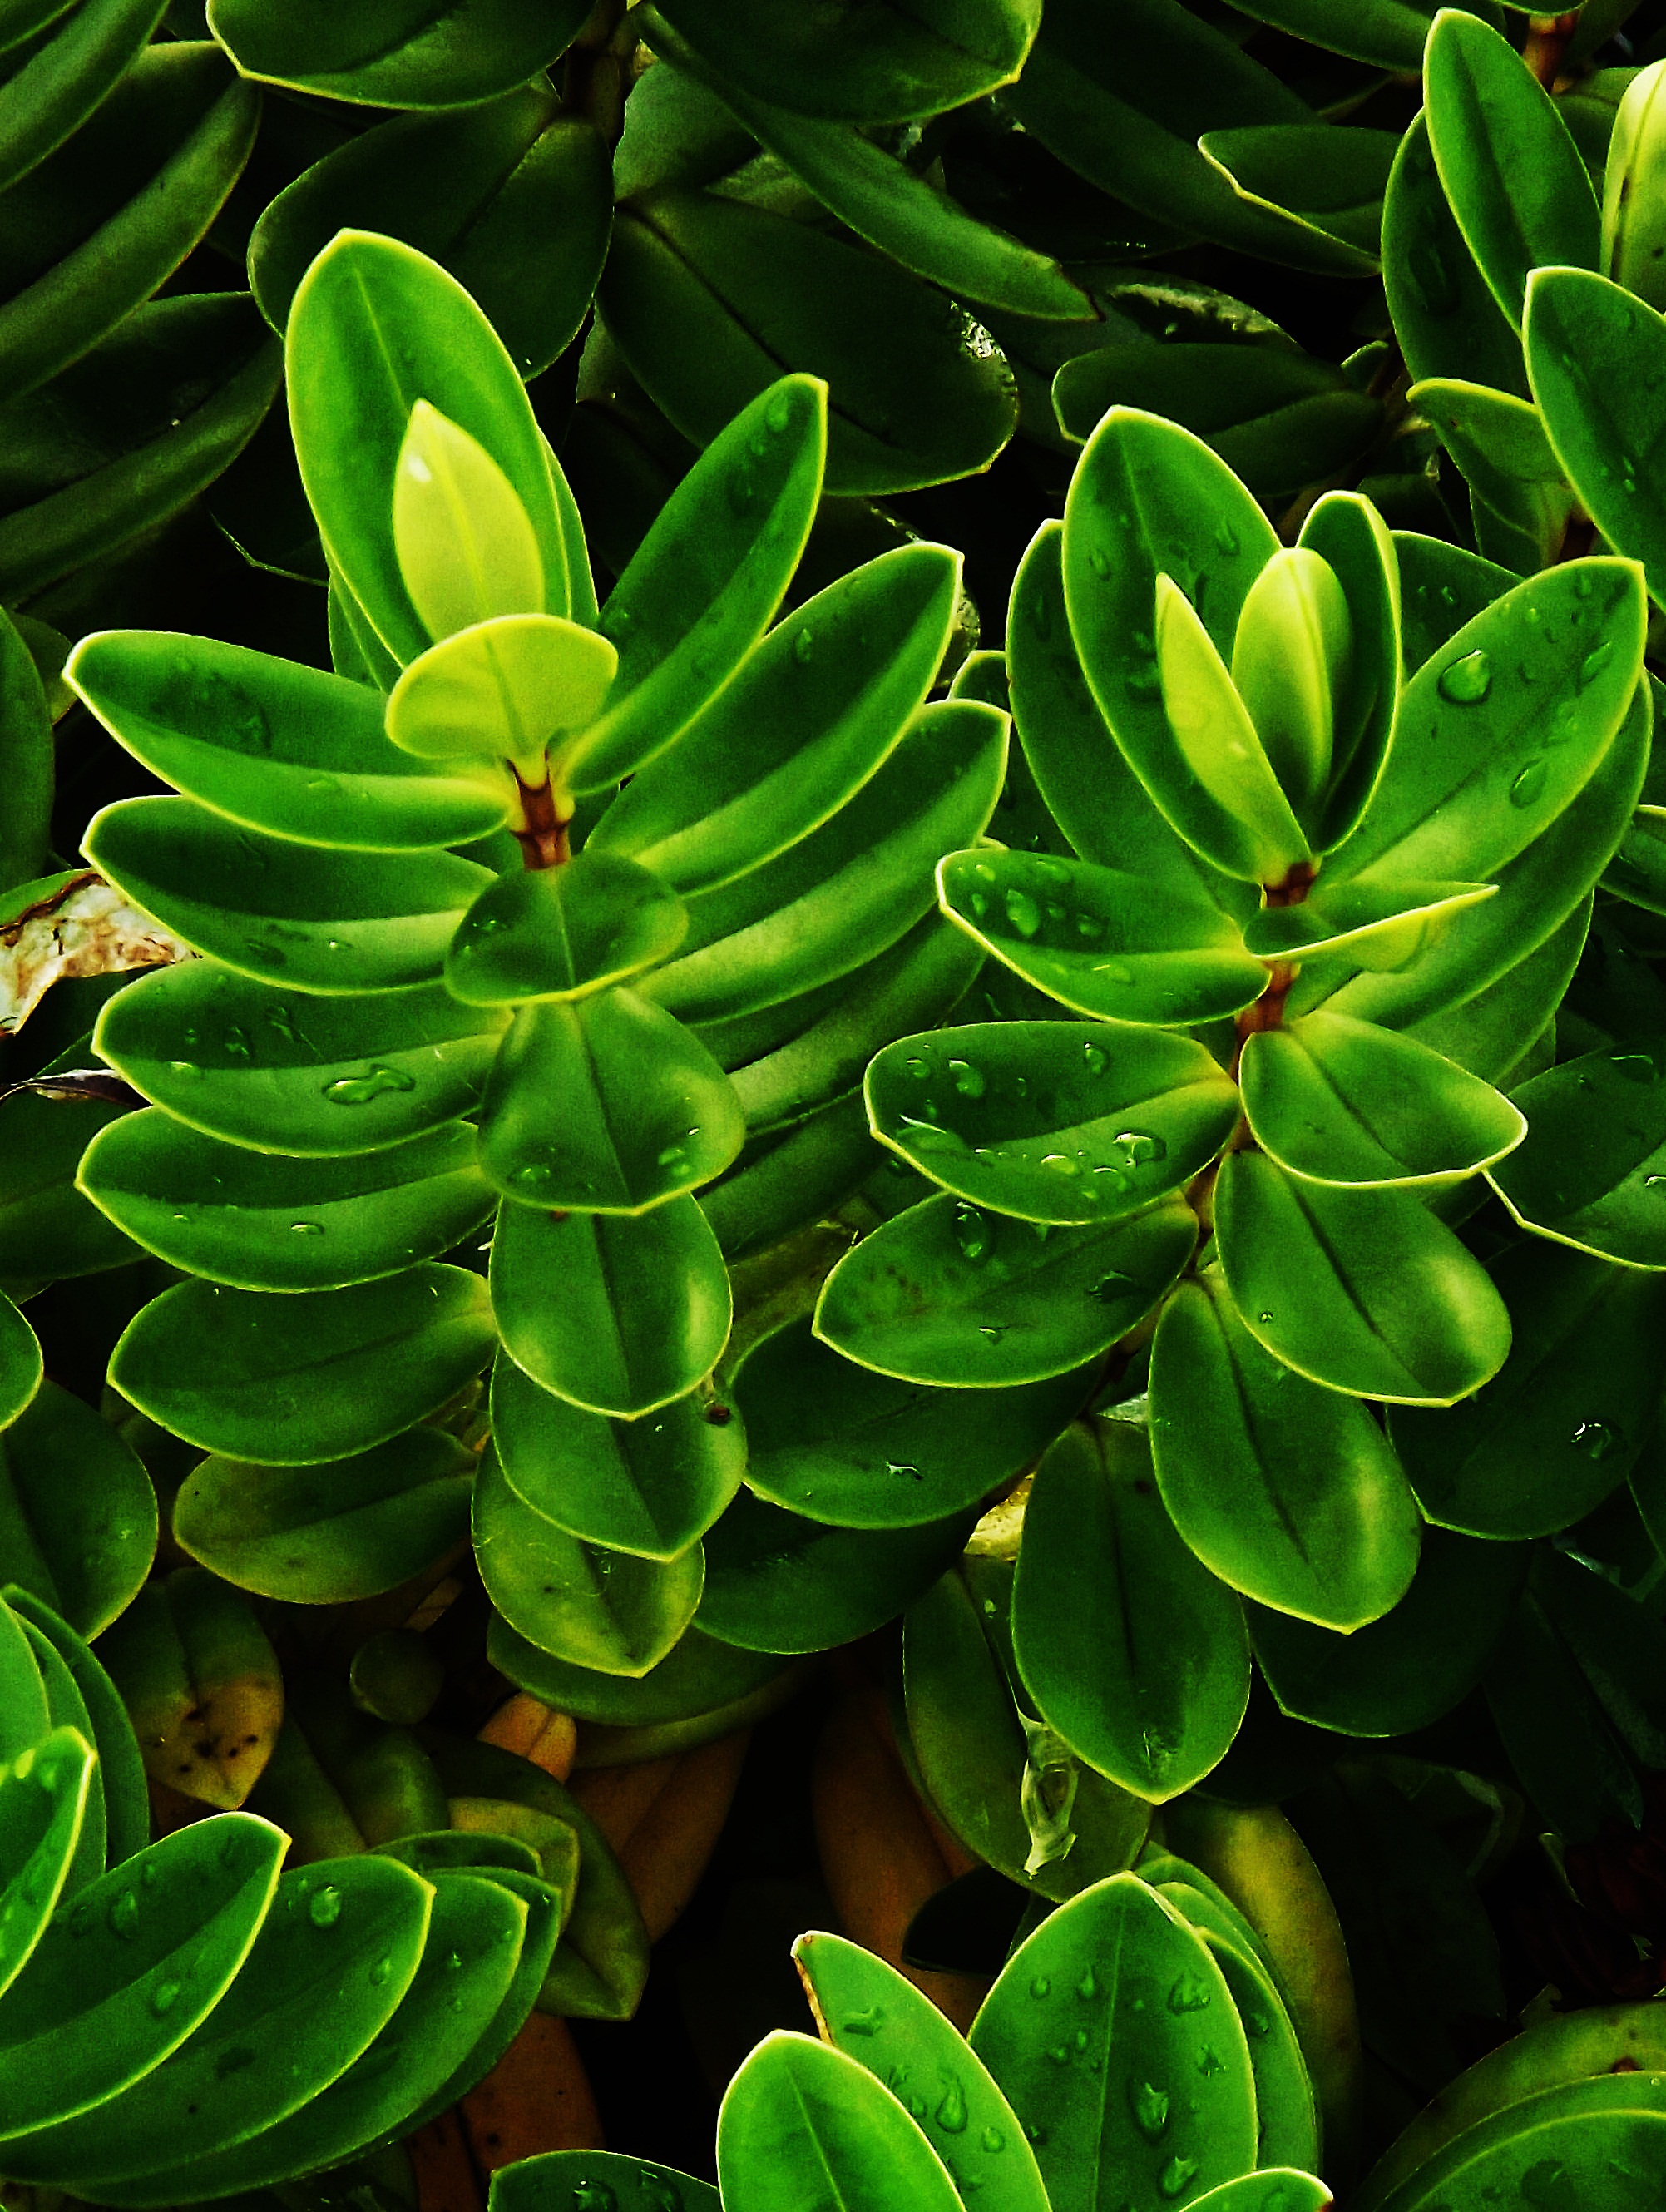
leaves, green, plant, vegetation, leaf, flora, flower, organism, plant stem, terrestrial plant, evergreen